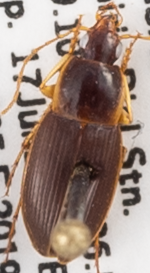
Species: Calathus opaculus
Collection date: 2019-06-17
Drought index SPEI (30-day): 0.746
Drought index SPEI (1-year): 1.69
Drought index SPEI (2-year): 0.26